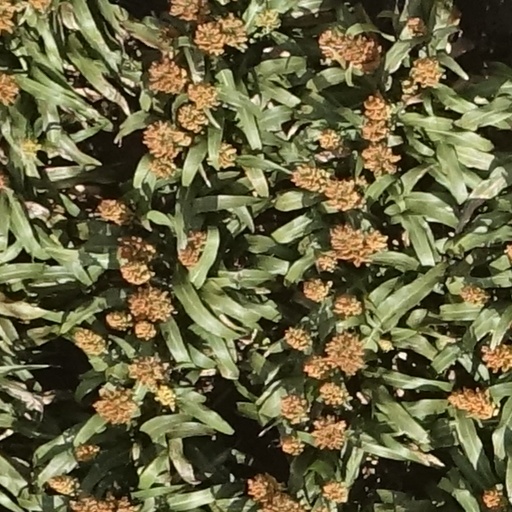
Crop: sorghum